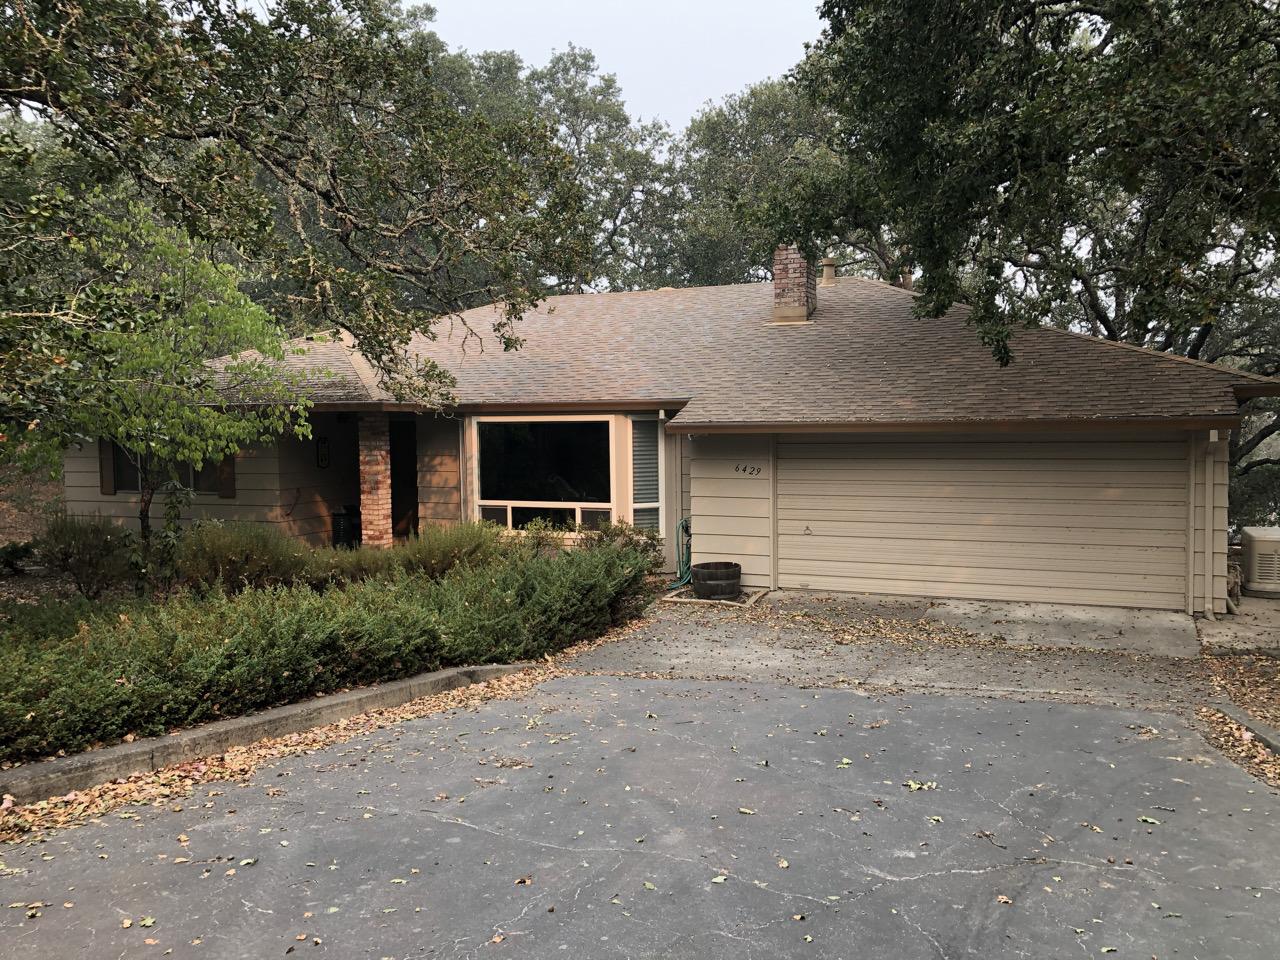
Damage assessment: no_damage